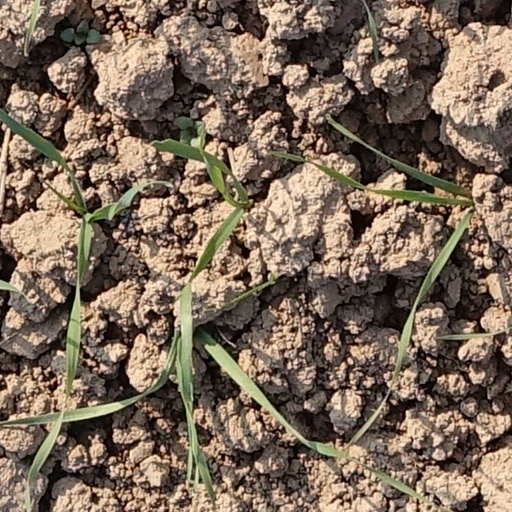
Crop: wheat